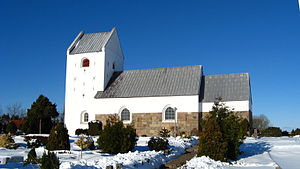
Vester Hjermitslev Sogn
Vester Hjermitslev Kirke
Vester Hjermitslev Kirke
Vester Hjermitslev Sogn er et sogn i Jammerbugt Provsti. Sognet ligger i Jammerbugt Kommune; indtil Kommunalreformen i 1970 lå det i Hvetbo Herred.